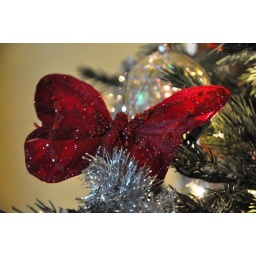
Red butterfly in the Christmas tree